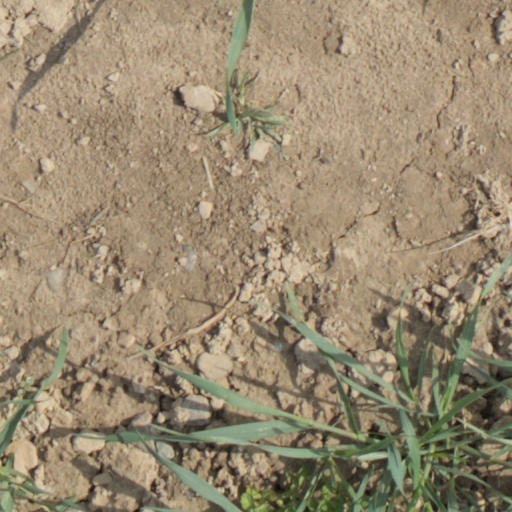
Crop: wheat